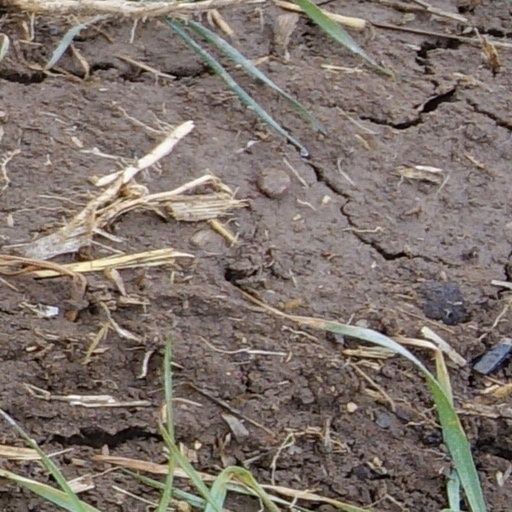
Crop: wheat